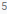
Number: 5